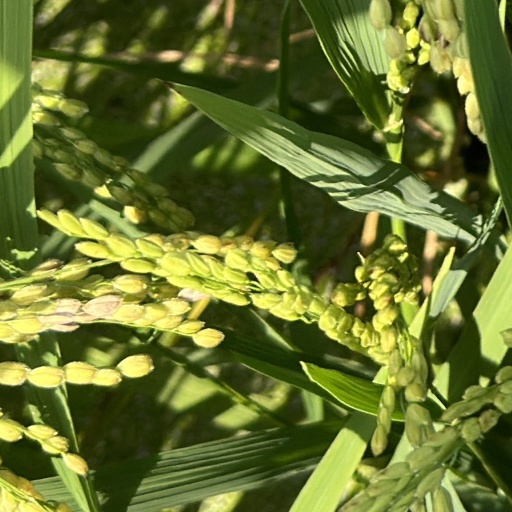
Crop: rice